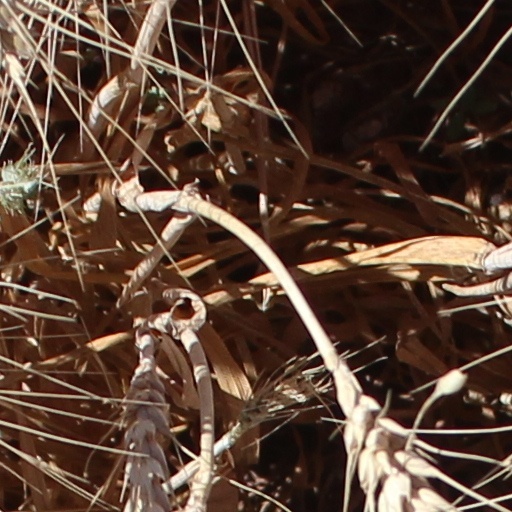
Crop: wheat